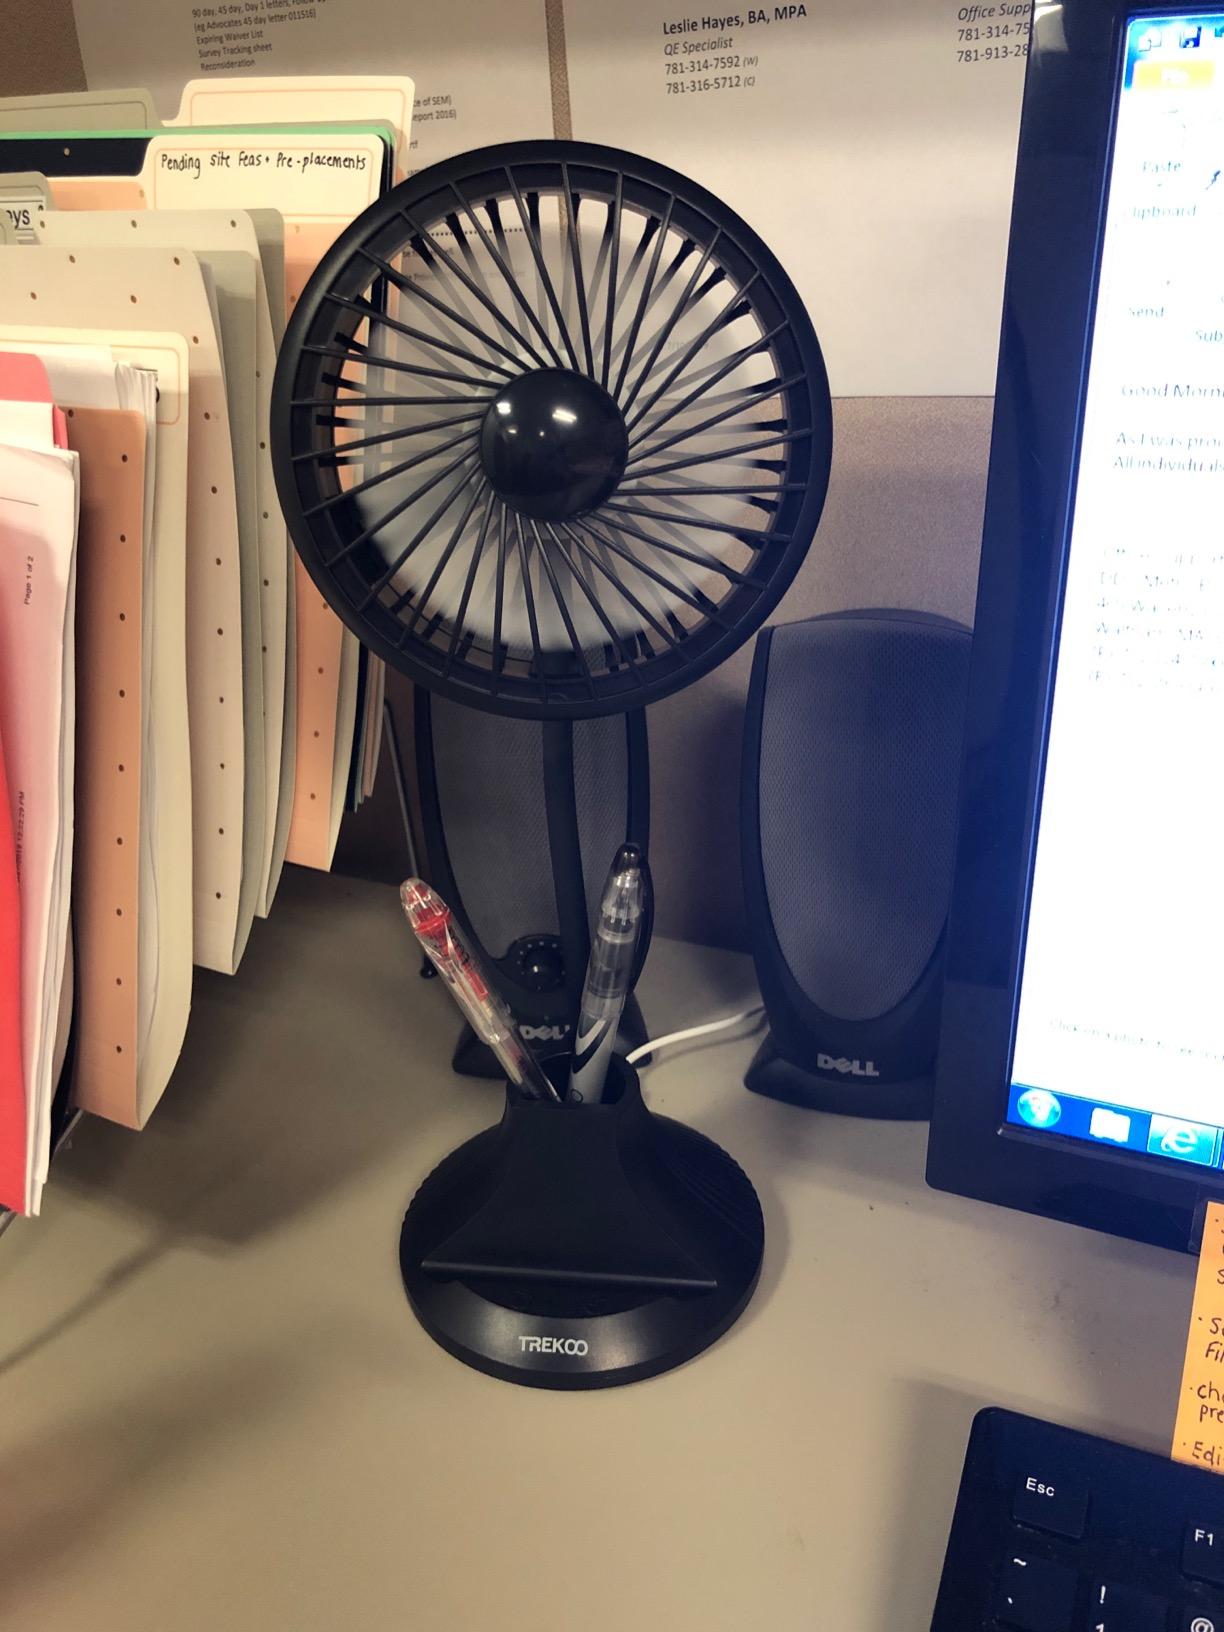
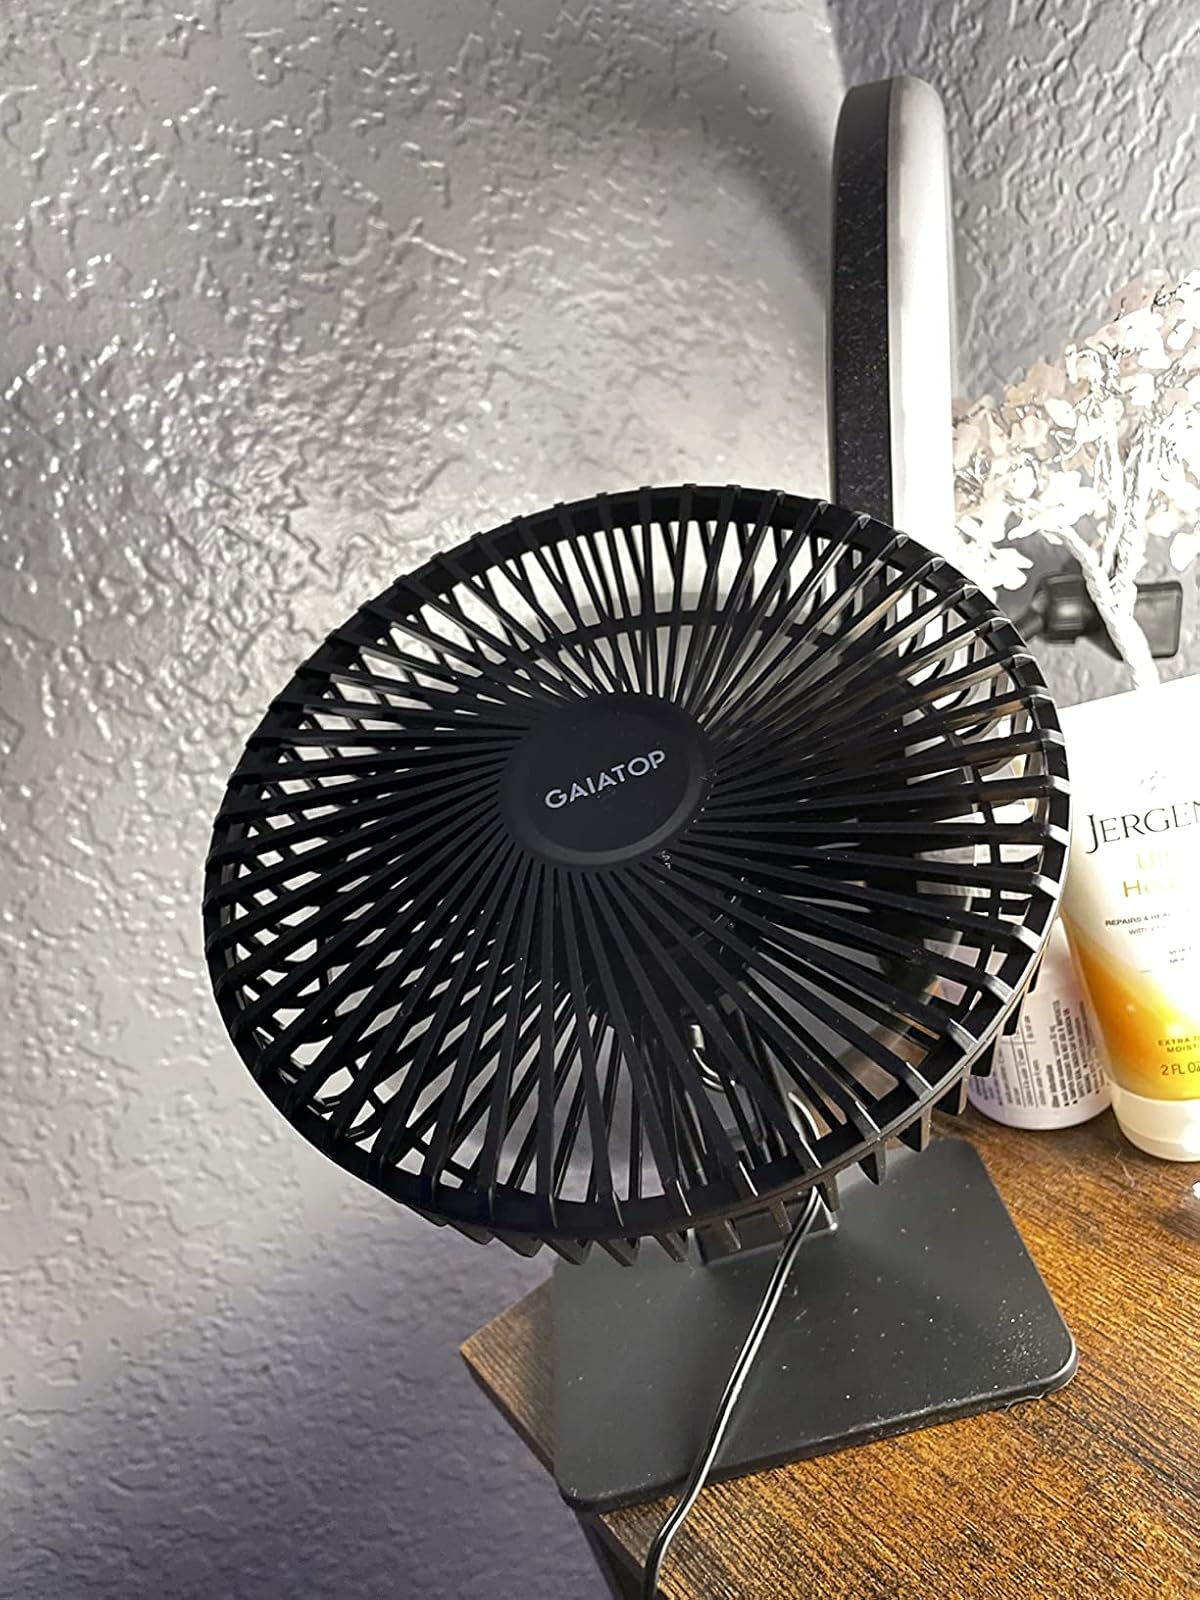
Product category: fan
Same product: no